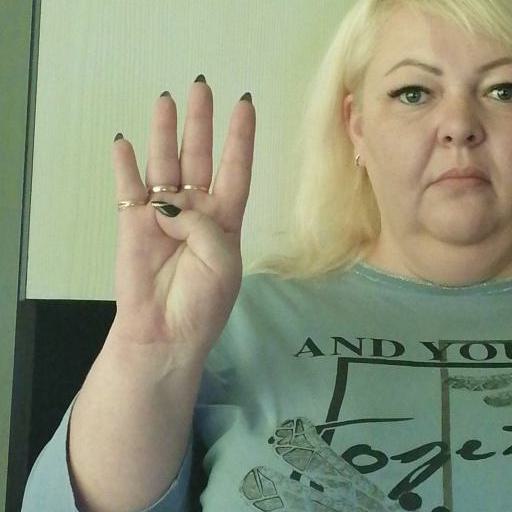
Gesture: four